70000 Tons of Metal

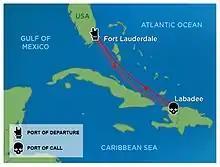
Route of 70000 Tons of Metal 2019

The ninth edition of 70000 Tons of Metal set sail on January 31 to February 4, 2019, from Fort Lauderdale, Florida to Labadee, Haiti and back. The event took place on the Royal Caribbean "Independence of the Seas".